Transport in India

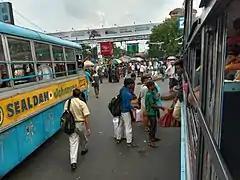
Public buses near Howrah Railway Station in Kolkata, West Bengal

Human-pulled rickshaws are nowadays rarely available in various cities and villages in the country. Many local governments have proposed a ban on these rickshaws describing them as "inhuman". The Government of West Bengal proposed a ban on these rickshaws in 2005. Though a bill aiming to address this issue, termed as Calcutta Hackney Carriage Bill, was passed by the West Bengal Assembly in 2006, it has not yet been implemented. The Government of West Bengal is working on an amendment to this bill to avoid the loopholes that were exposed when the Hand-pulled Rickshaw Owners' Association filed a petition against the bill.